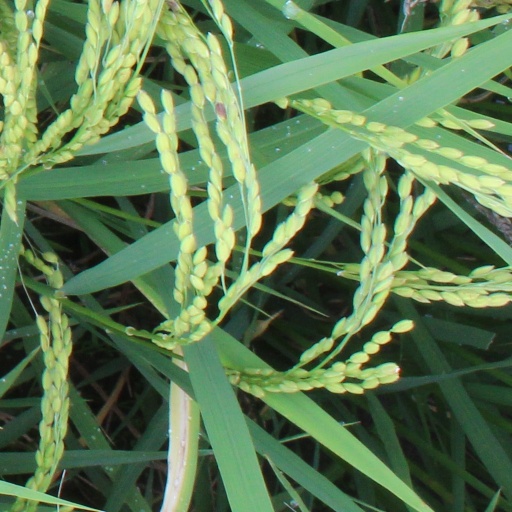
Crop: rice